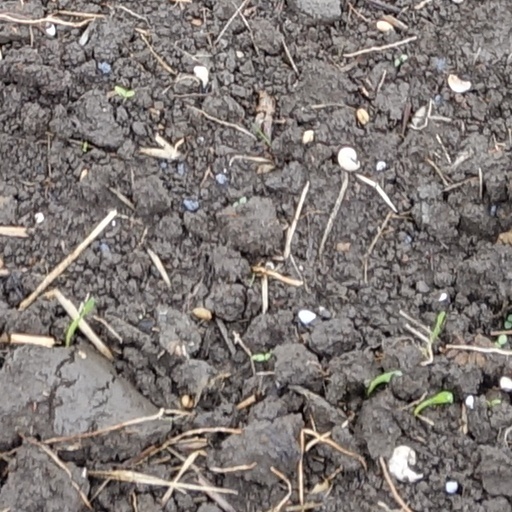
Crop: wheat